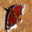
Label: butterfly